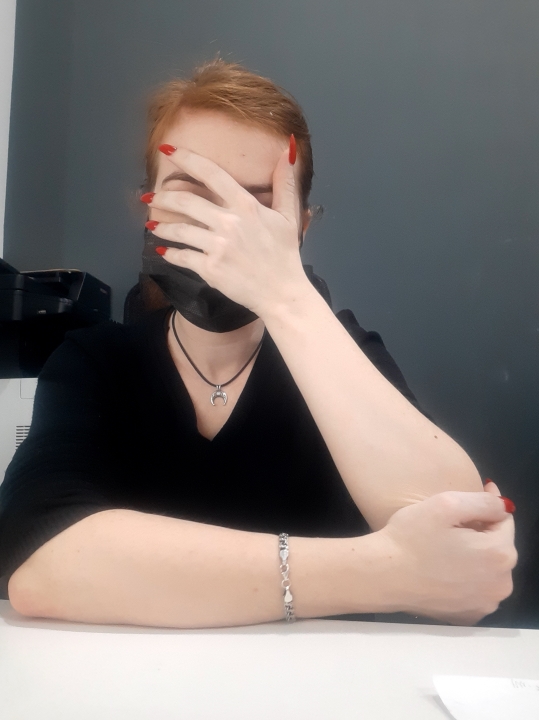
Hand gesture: no_gesture